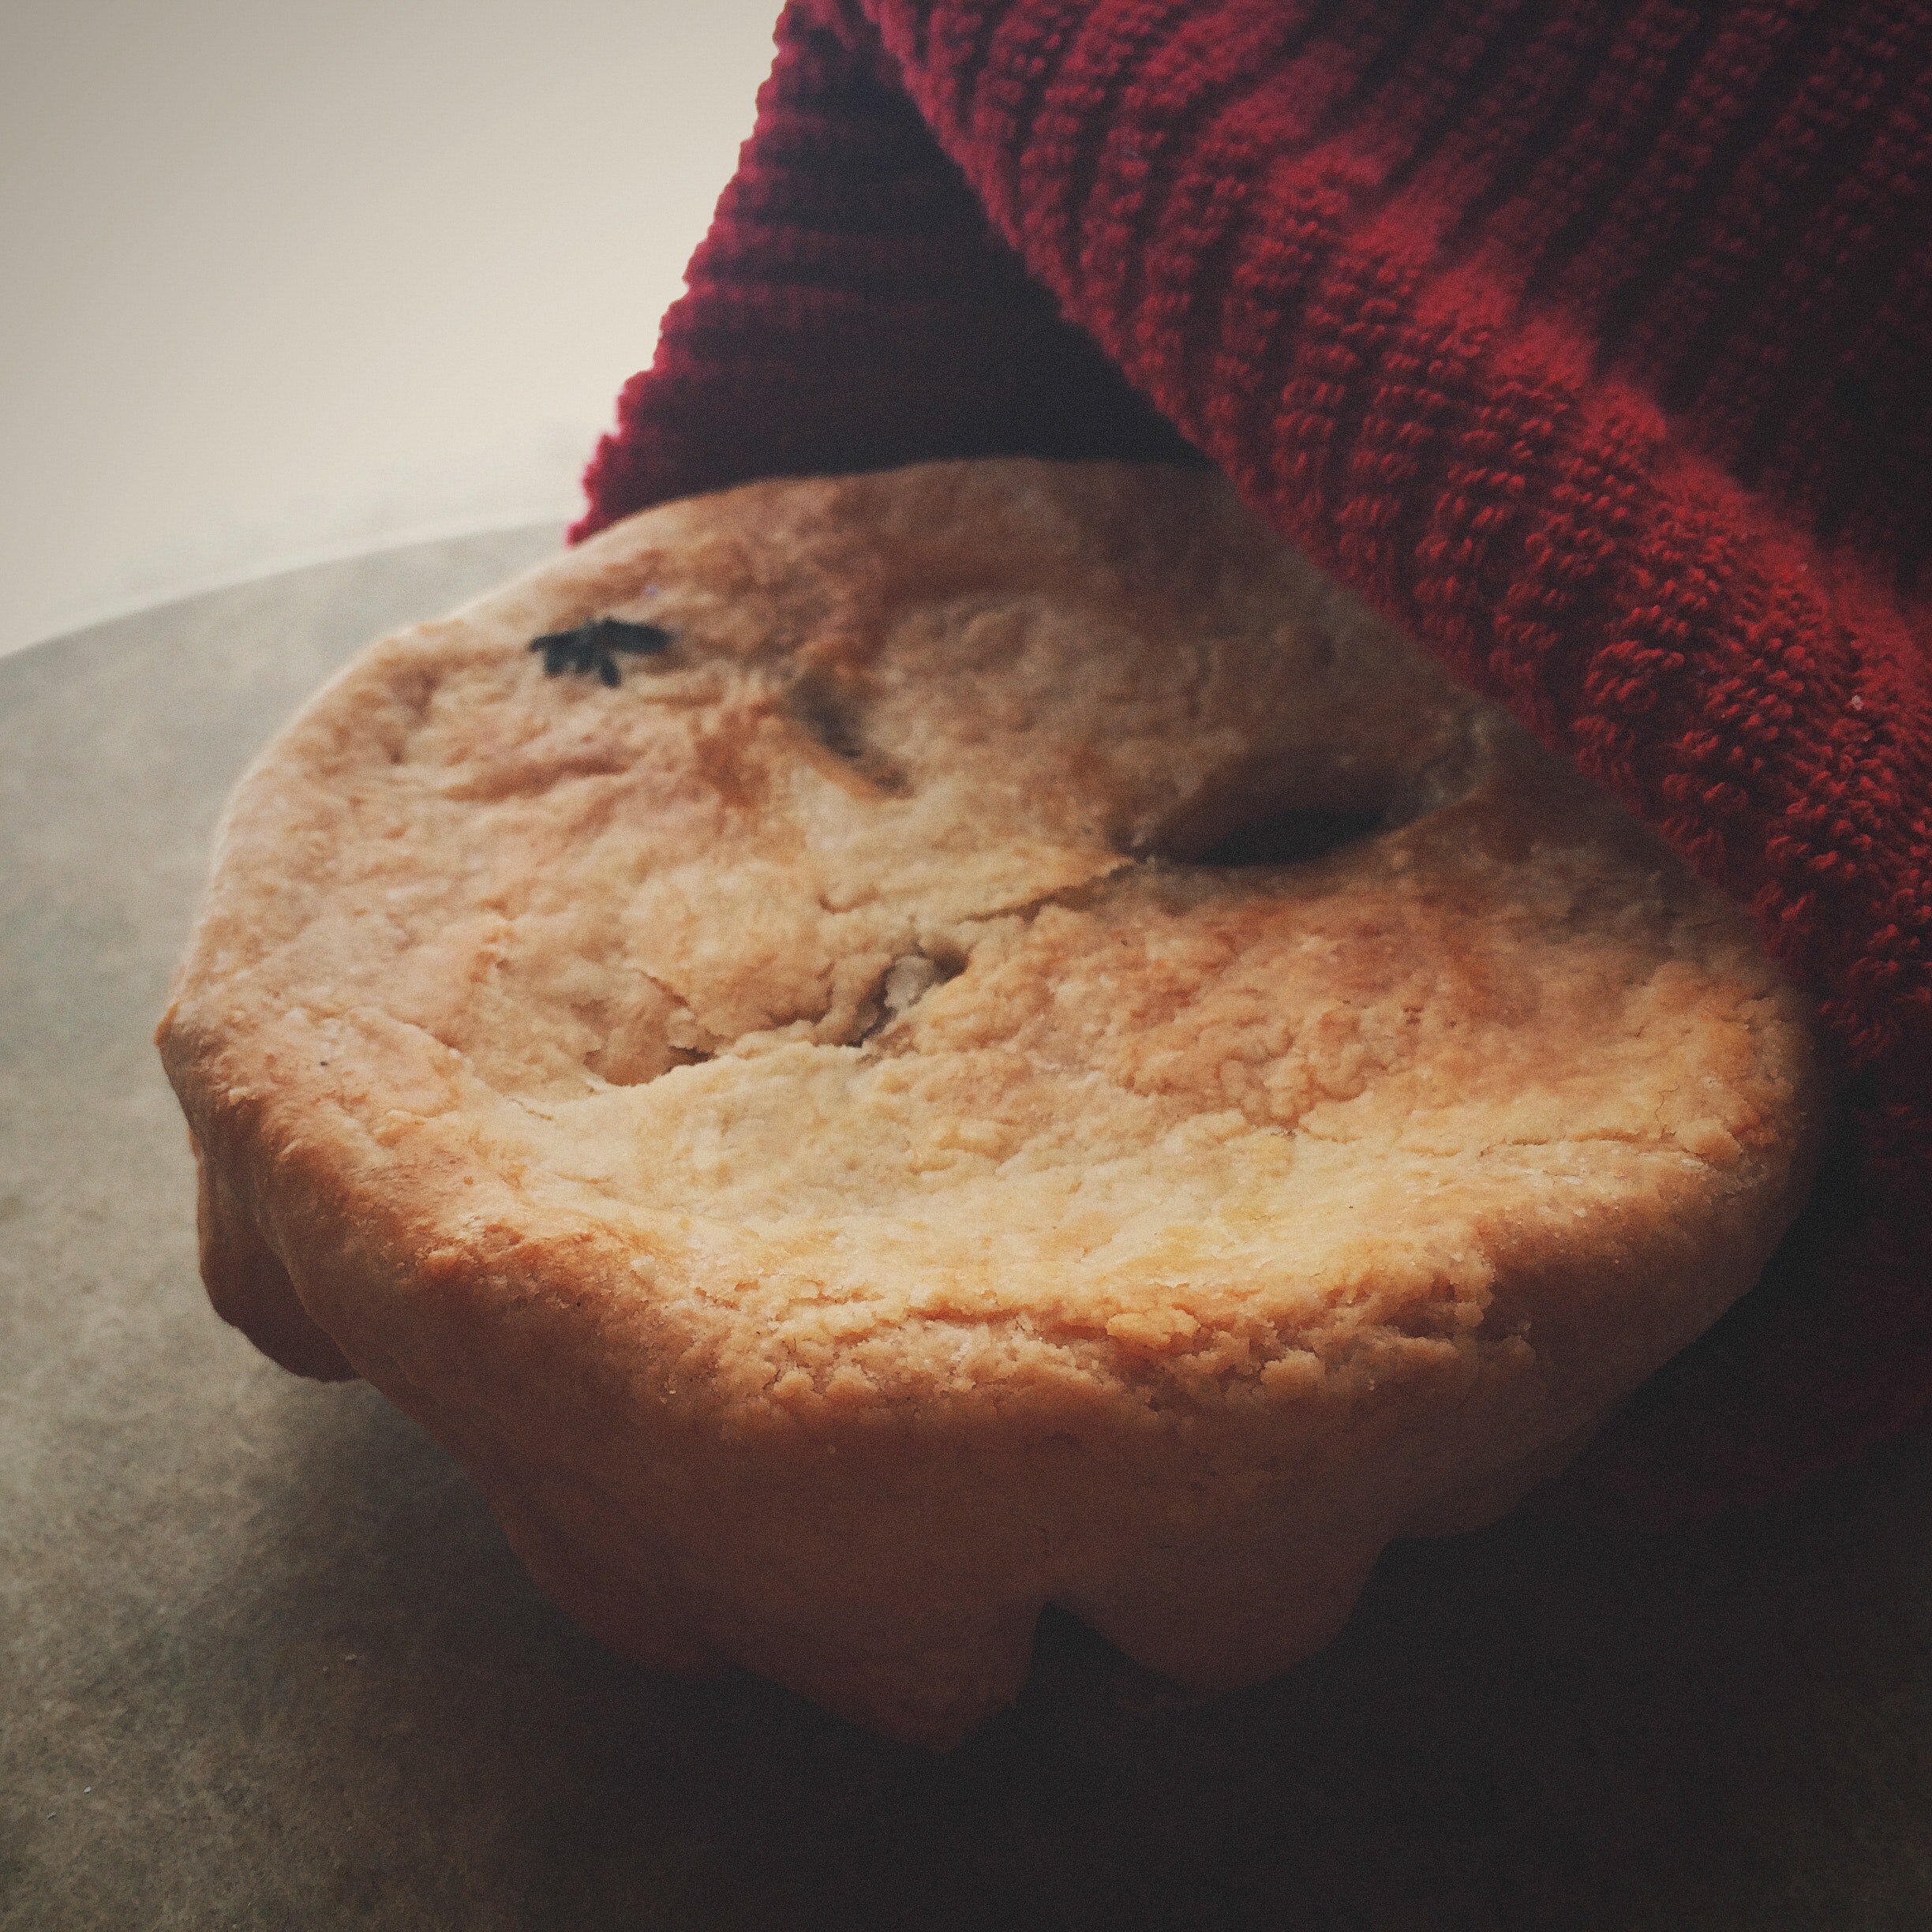
food, dish, baked goods, cuisine, dessert, baking, bread, finger food, ingredient, cookie